Comayagua International Airport

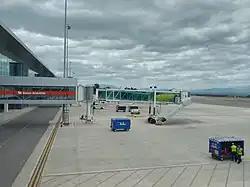

Comayagua International Airport (IATA: XPL, ICAO: MHPR), also known as Palmerola International Airport, is an international airport located 6 km (4 mi) south of the centre of Comayagua, Honduras. The airport was inaugurated in October 2021 as the country's new international airport for civil and commercial use. It was built at the facilities of the Soto Cano Air Base.